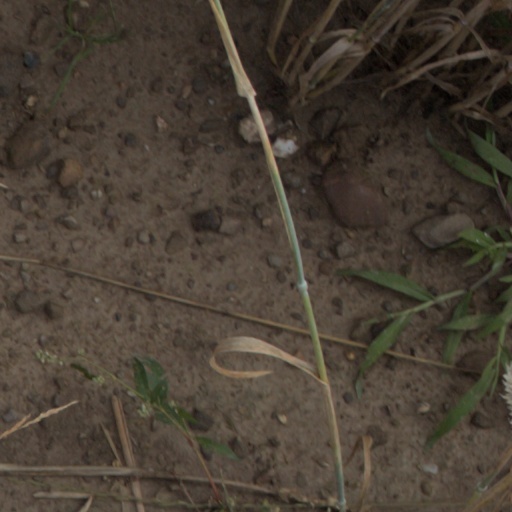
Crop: wheat